Almost Friends (2016 film)

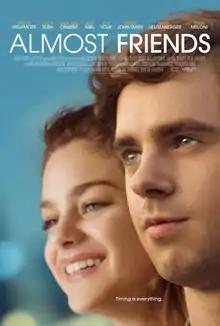
Theatrical release poster

Almost Friends is a 2016 American comedy-drama film written and directed by Jake Goldberger. The film stars Freddie Highmore, Odeya Rush, Haley Joel Osment, Christopher Meloni, and Marg Helgenberger.